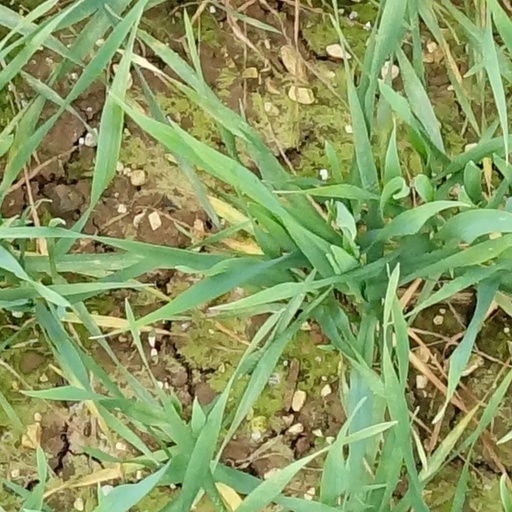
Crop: wheat